Beaver Hills Historic District

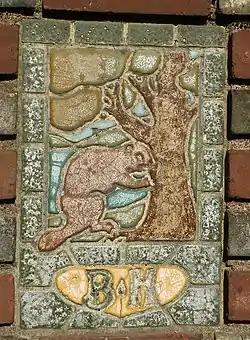

The Beaver Hills Historic District is a historic district in the Beaver Hills neighborhood of New Haven, Connecticut. It was listed on the National Register of Historic Places in 1986. In 1986, it included 235 contributing buildings.